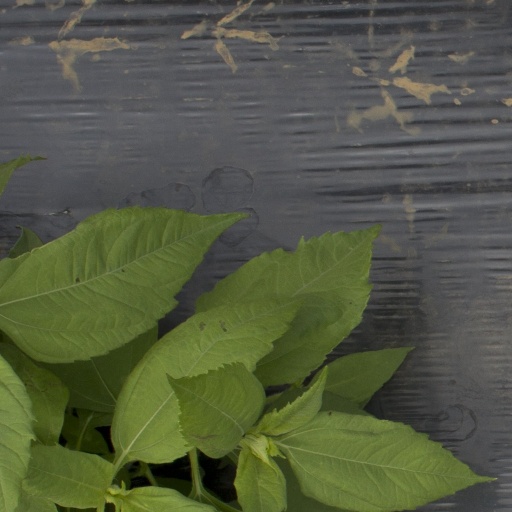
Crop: Jerusalem artichoke